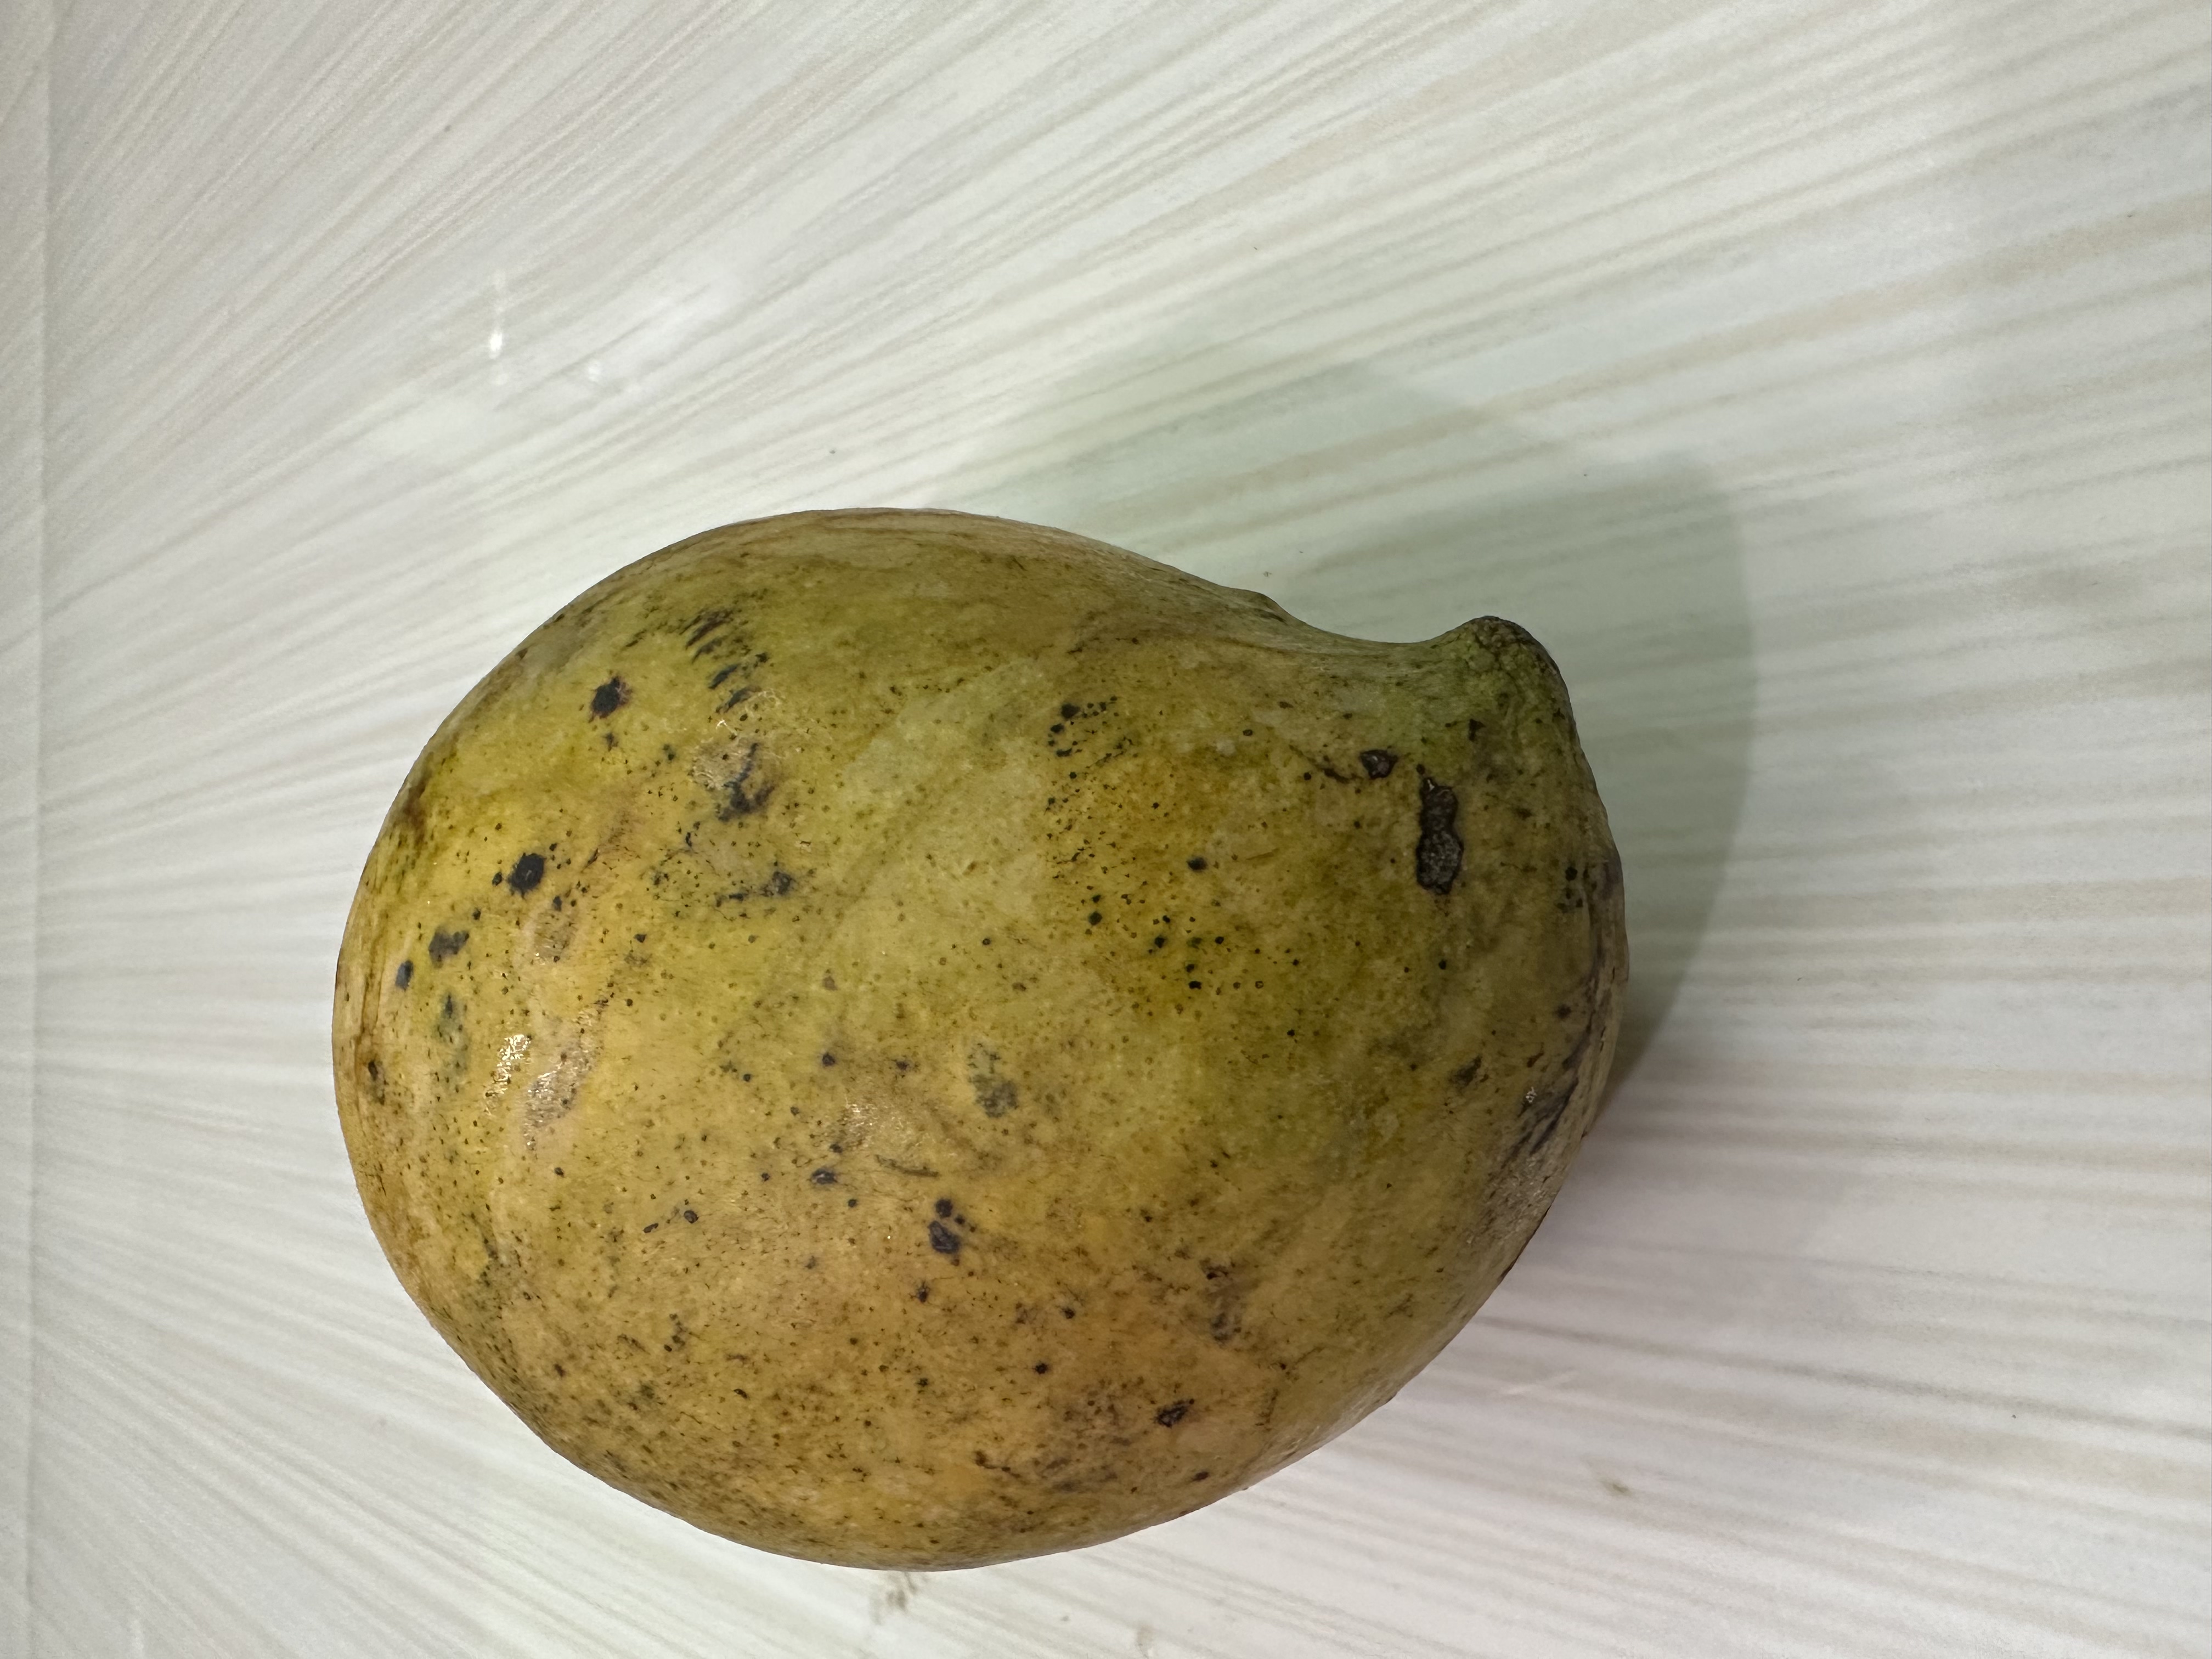
Mango variety: Nilambori